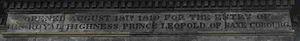
Regent Bridge est un pont routier situé à Edimbourg, en Écosse, où la route A1 pénètre dans la New Town par l’est et passe au-dessus d’un creux situé près de Calton Hill. Le pont a été construit au XIXe siècle dans le style néoclassique, à l’occasion de la modernisation de la cité médiévale et de son expansion au nord et à l’est.